Moulin de Rouvres

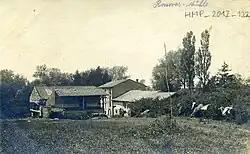
East view of the mill in 1916.

The Moulin de Rouvres is a historic site in the Rouvres-en-Woëvre commune, in the French department of Meuse. It was first mentioned in the 13th century. Originally part of a farm dating back to Gallo-Roman times, it was transformed into an abbey in the 11th century. A pond, which probably predates its construction, provided a dual function for milling and fish farming. Between the 13th and 18th centuries, it became an important watermill and a major source of income for the seigneury of Rouvres-en-Woëvre.